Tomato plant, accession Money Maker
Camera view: bottom (45 deg); turntable rotation: 300 degrees
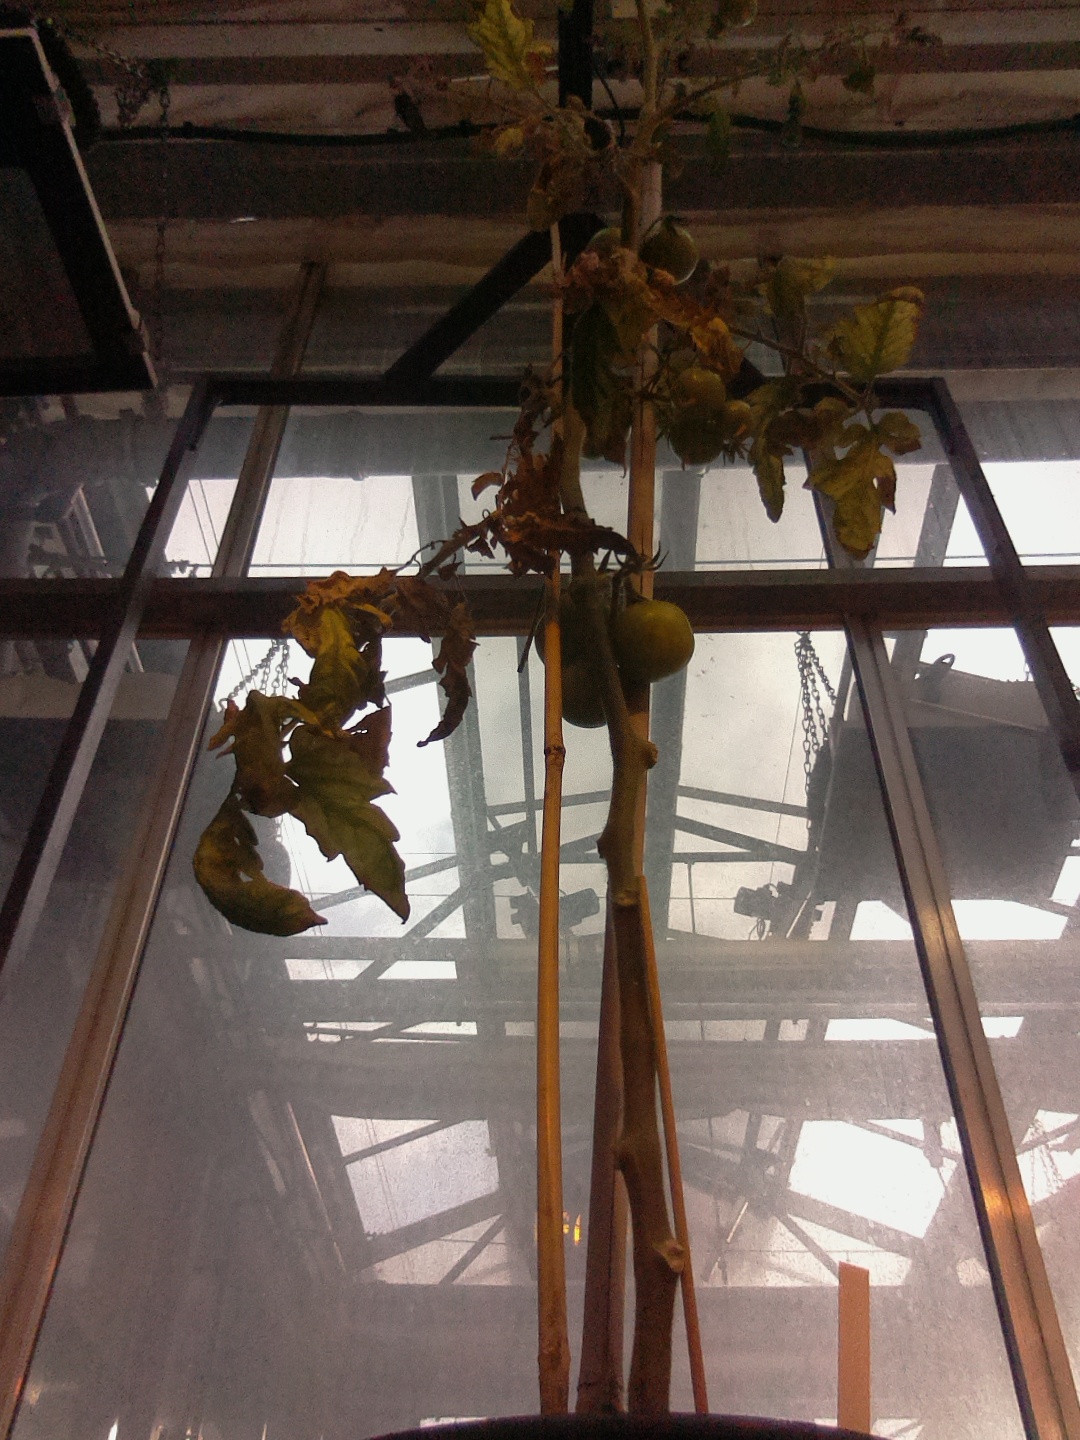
BBCH growth stage 76: 60%-70% of final fruit size